Rakhadrak Hermitage

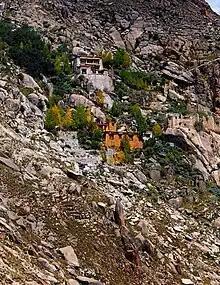
Rakhadrak Hermitage.

Rakhadrak Hermitage ("Ra kha brag ri khrod") is a historical hermitage belonging to the Sera Monastery. It is northeast of Sera and north of Lhasa in Tibet Autonomous Region. It is just up the mountain from the Keutsang Hermitage.